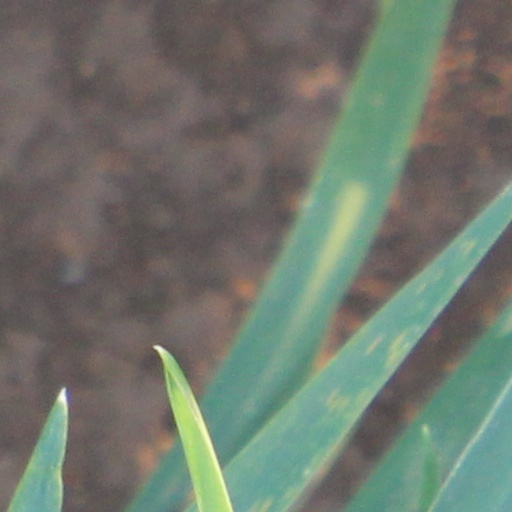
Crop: wheat